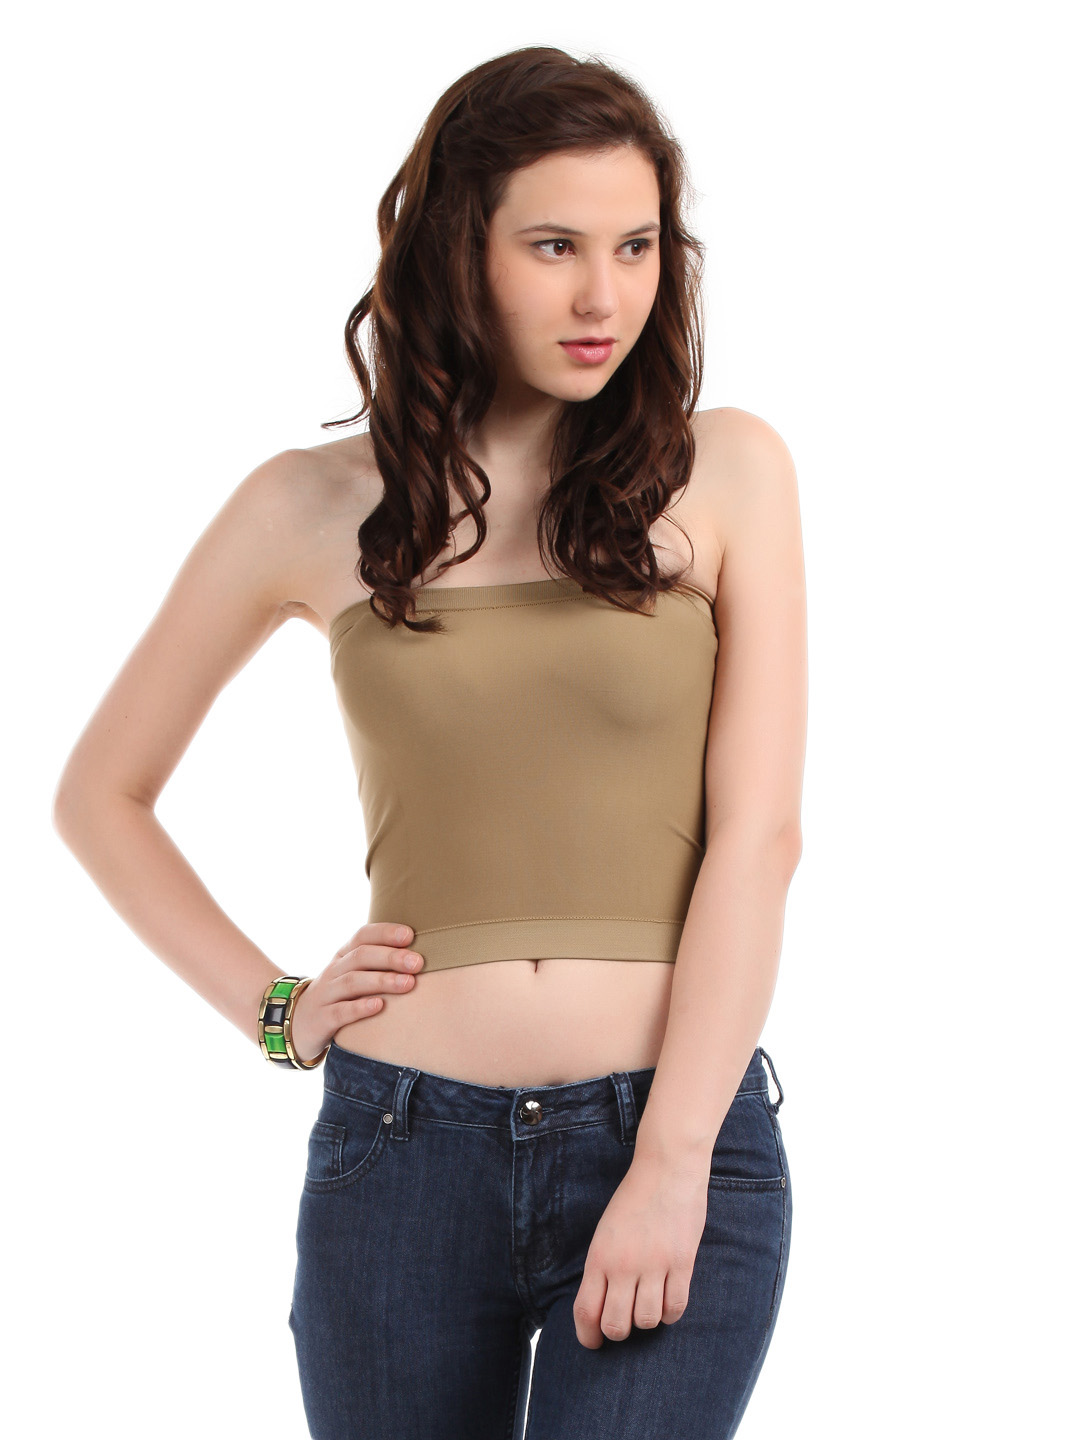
Femella Women Brown Tube Top
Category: Apparel / Topwear / Tops
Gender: Women
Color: Brown
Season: Fall 2012
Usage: Casual